Wine tasting descriptors

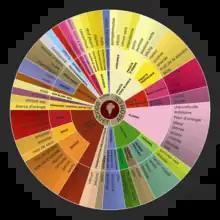
Wine tasting descriptors image

The use of wine tasting descriptors allows the taster to qualitatively relate the aromas and flavors that the taster experiences and can be used in assessing the overall quality of wine. Wine writers differentiate wine tasters from casual enthusiasts; tasters attempt to give an objective description of the wine's taste (often taking a systematic approach to tasting), casual enthusiasts appreciate wine but pause their examination sooner than tasters. The primary source of a person's ability to taste wine is derived from their olfactory senses. A taster's own personal experiences play a significant role in conceptualizing what they are tasting and attaching a description to that perception. The individual nature of tasting means that descriptors may be perceived differently among various tasters.